Allis-Chalmers D series

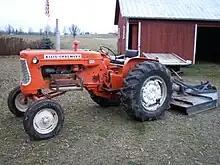
D15

The D15 succeeded the D14 in the Allis-Chalmers lineup from 1960 to 1968. The early D15 was essentially the same as the D14 with the same engine but a higher compression ratio and increased RPMs. The option of power steering was also made available. At serial number 9001 a larger engine was introduced, as well as a few other minor improvements. The D15 had a fuel capacity for gas and diesel, and a capacity for LP gas. Dual and single front wheels and an adjustable front row-crop axle were offered. 17,434 units were built during their production from 1960 to 1969, with a price of $3,000 in 1967.